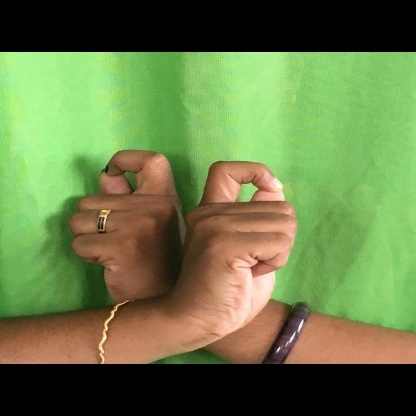
Mudra: Berunda